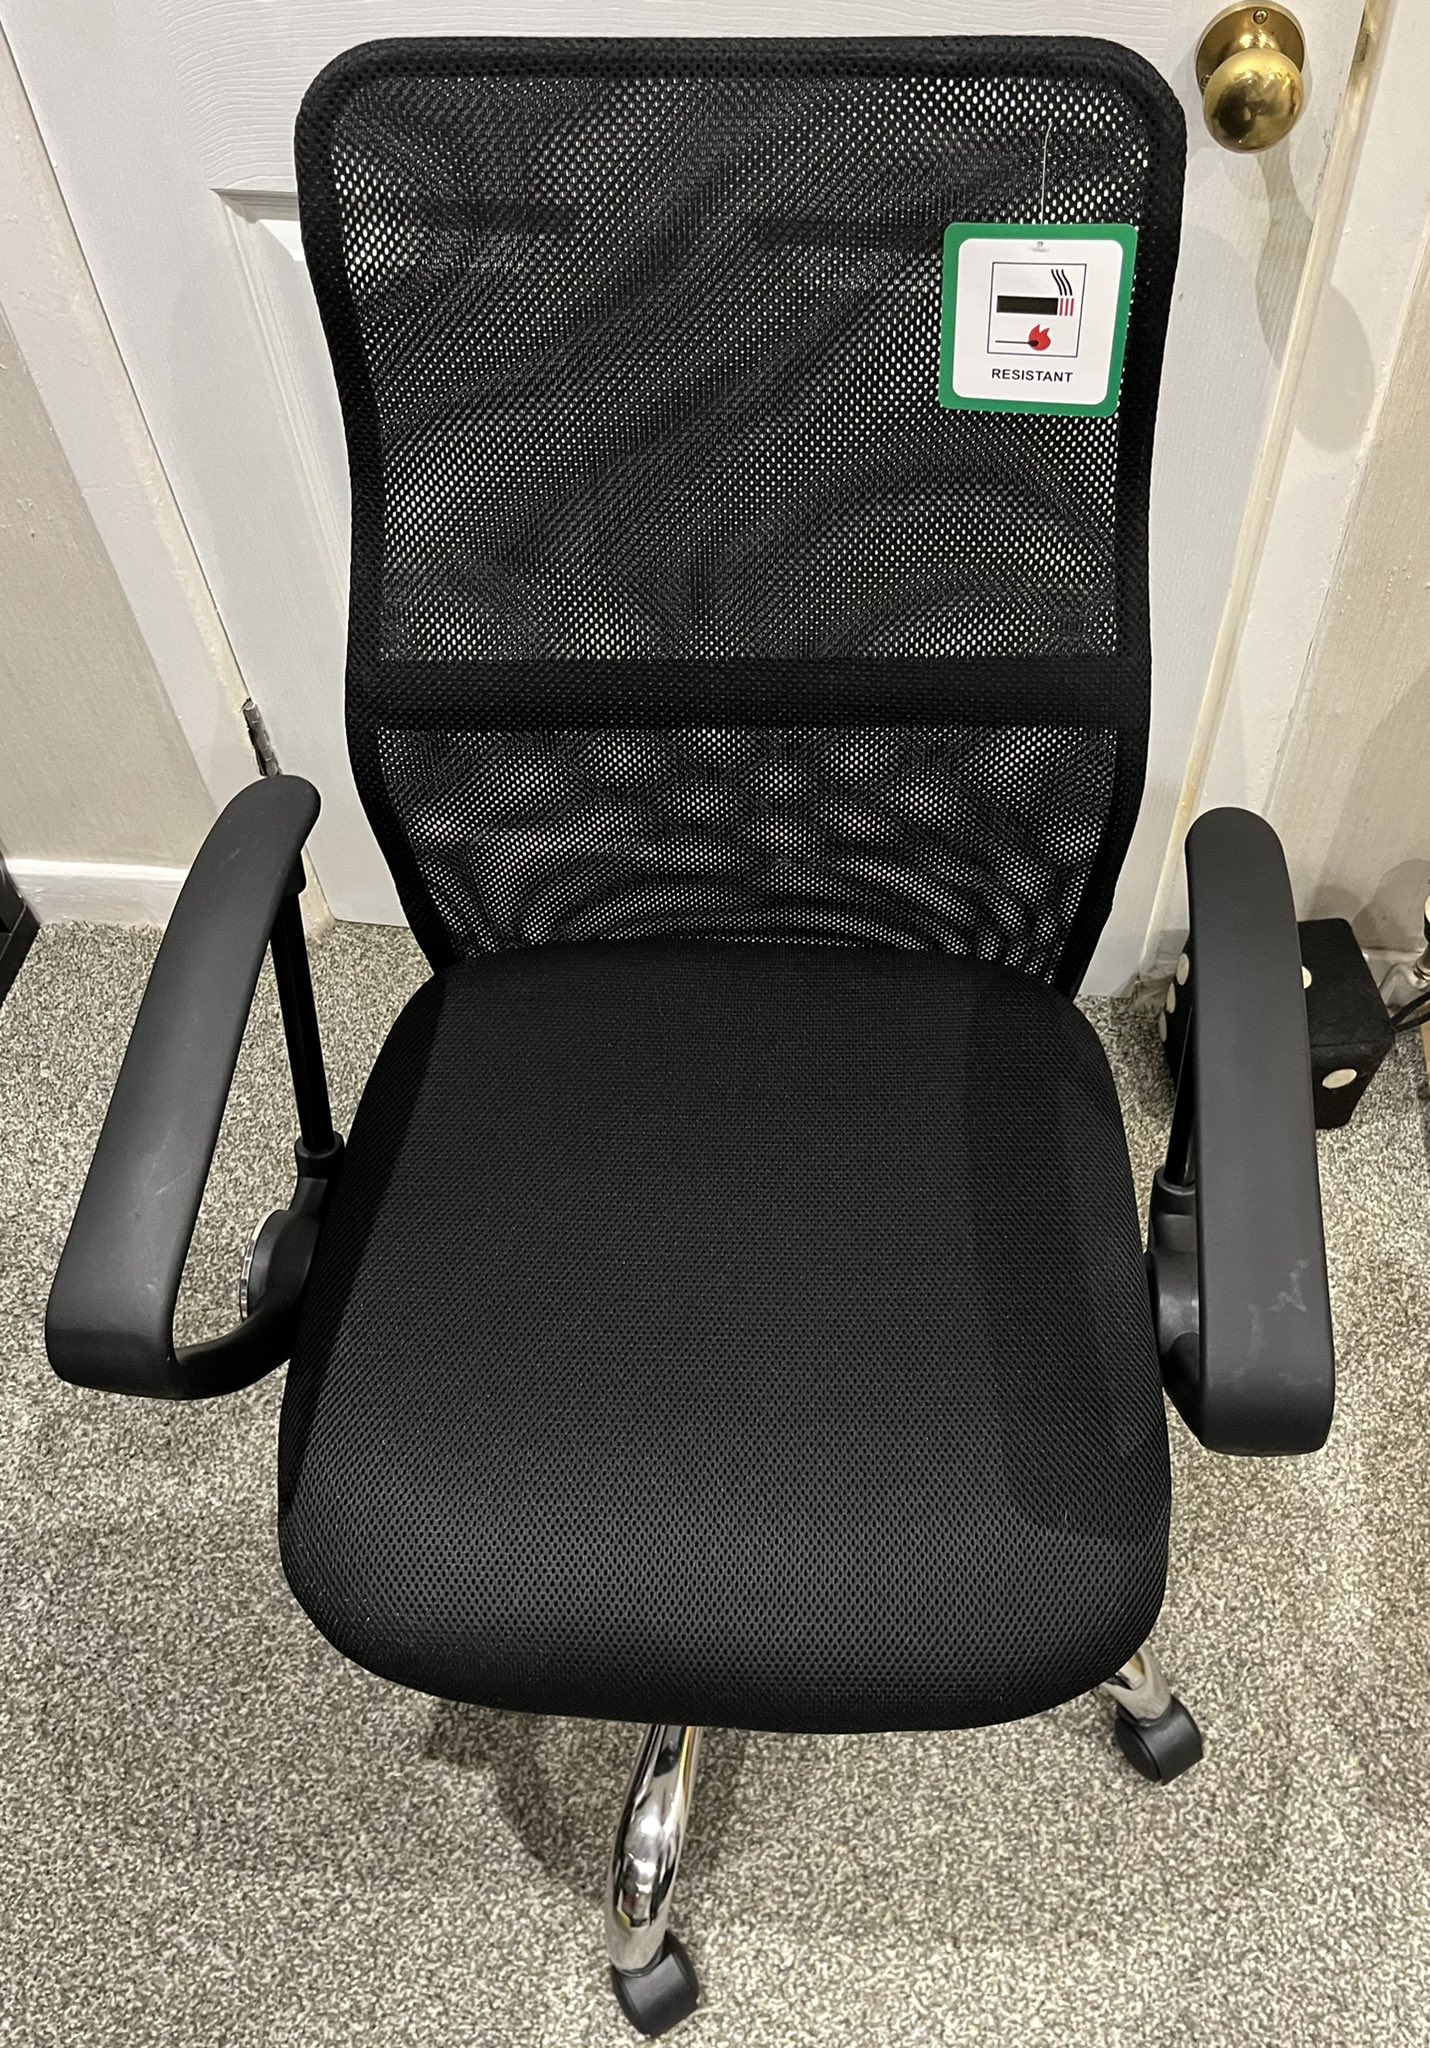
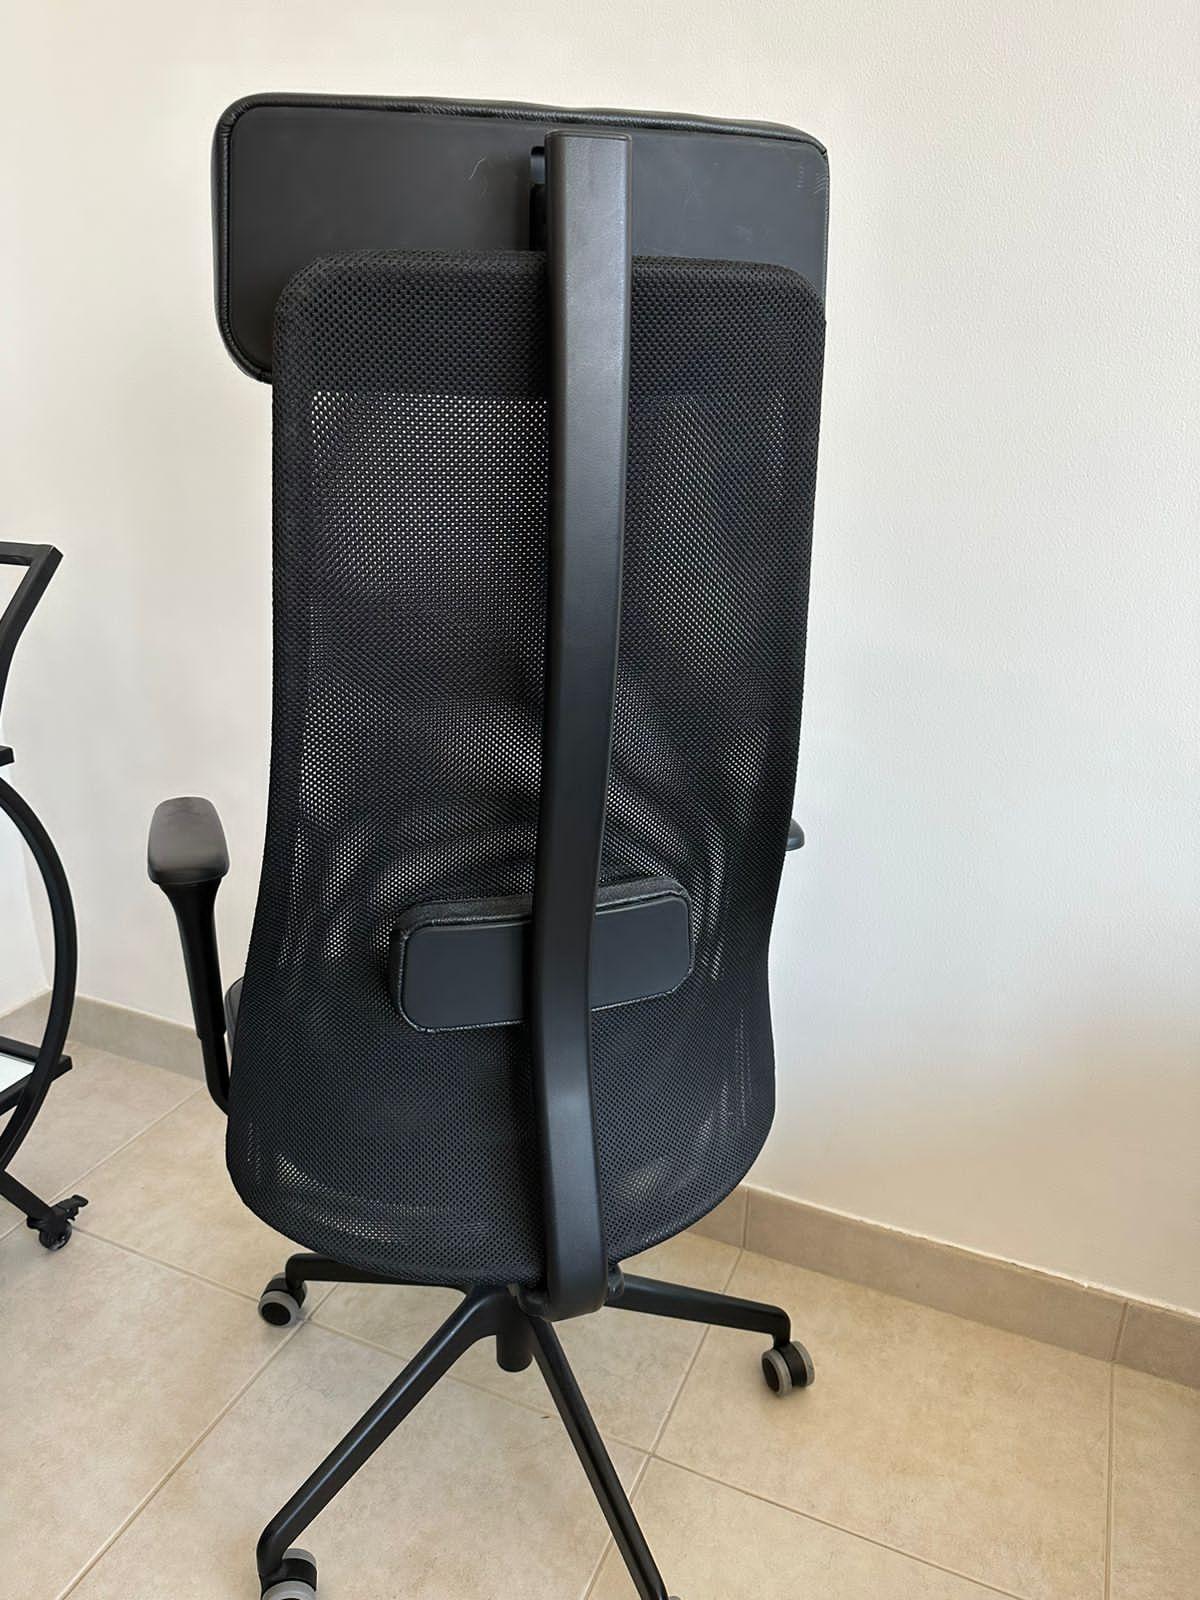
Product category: items_chair
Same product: no